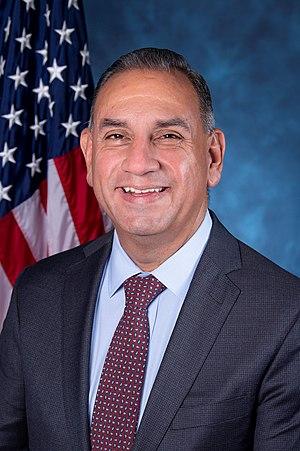
Gilbert Cisneros est un homme politique et philanthrope américain de l'État de Californie. Membre du Parti Démocrate, il est élu lors des élections fédérales de mi-mandat en novembre 2018 à la Chambre des Représentants des États-unis, représentant le 39ᵉ district congressionnel de Californie. En 2010, il a été le gagnant avec son épouse du jackpot de la loterie américaine Mega Millions, remportant 266 millions de dollars.
Depuis le recensement de 2010, la Californie dispose de 53 élus à la Chambre des représentants des États-Unis.